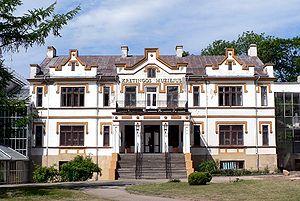
Le château Tyszkiewicz est un château néorenaissance situé à Kretinga en Lituanie. Il abrite aujourd'hui le musée ethnographique de la ville.